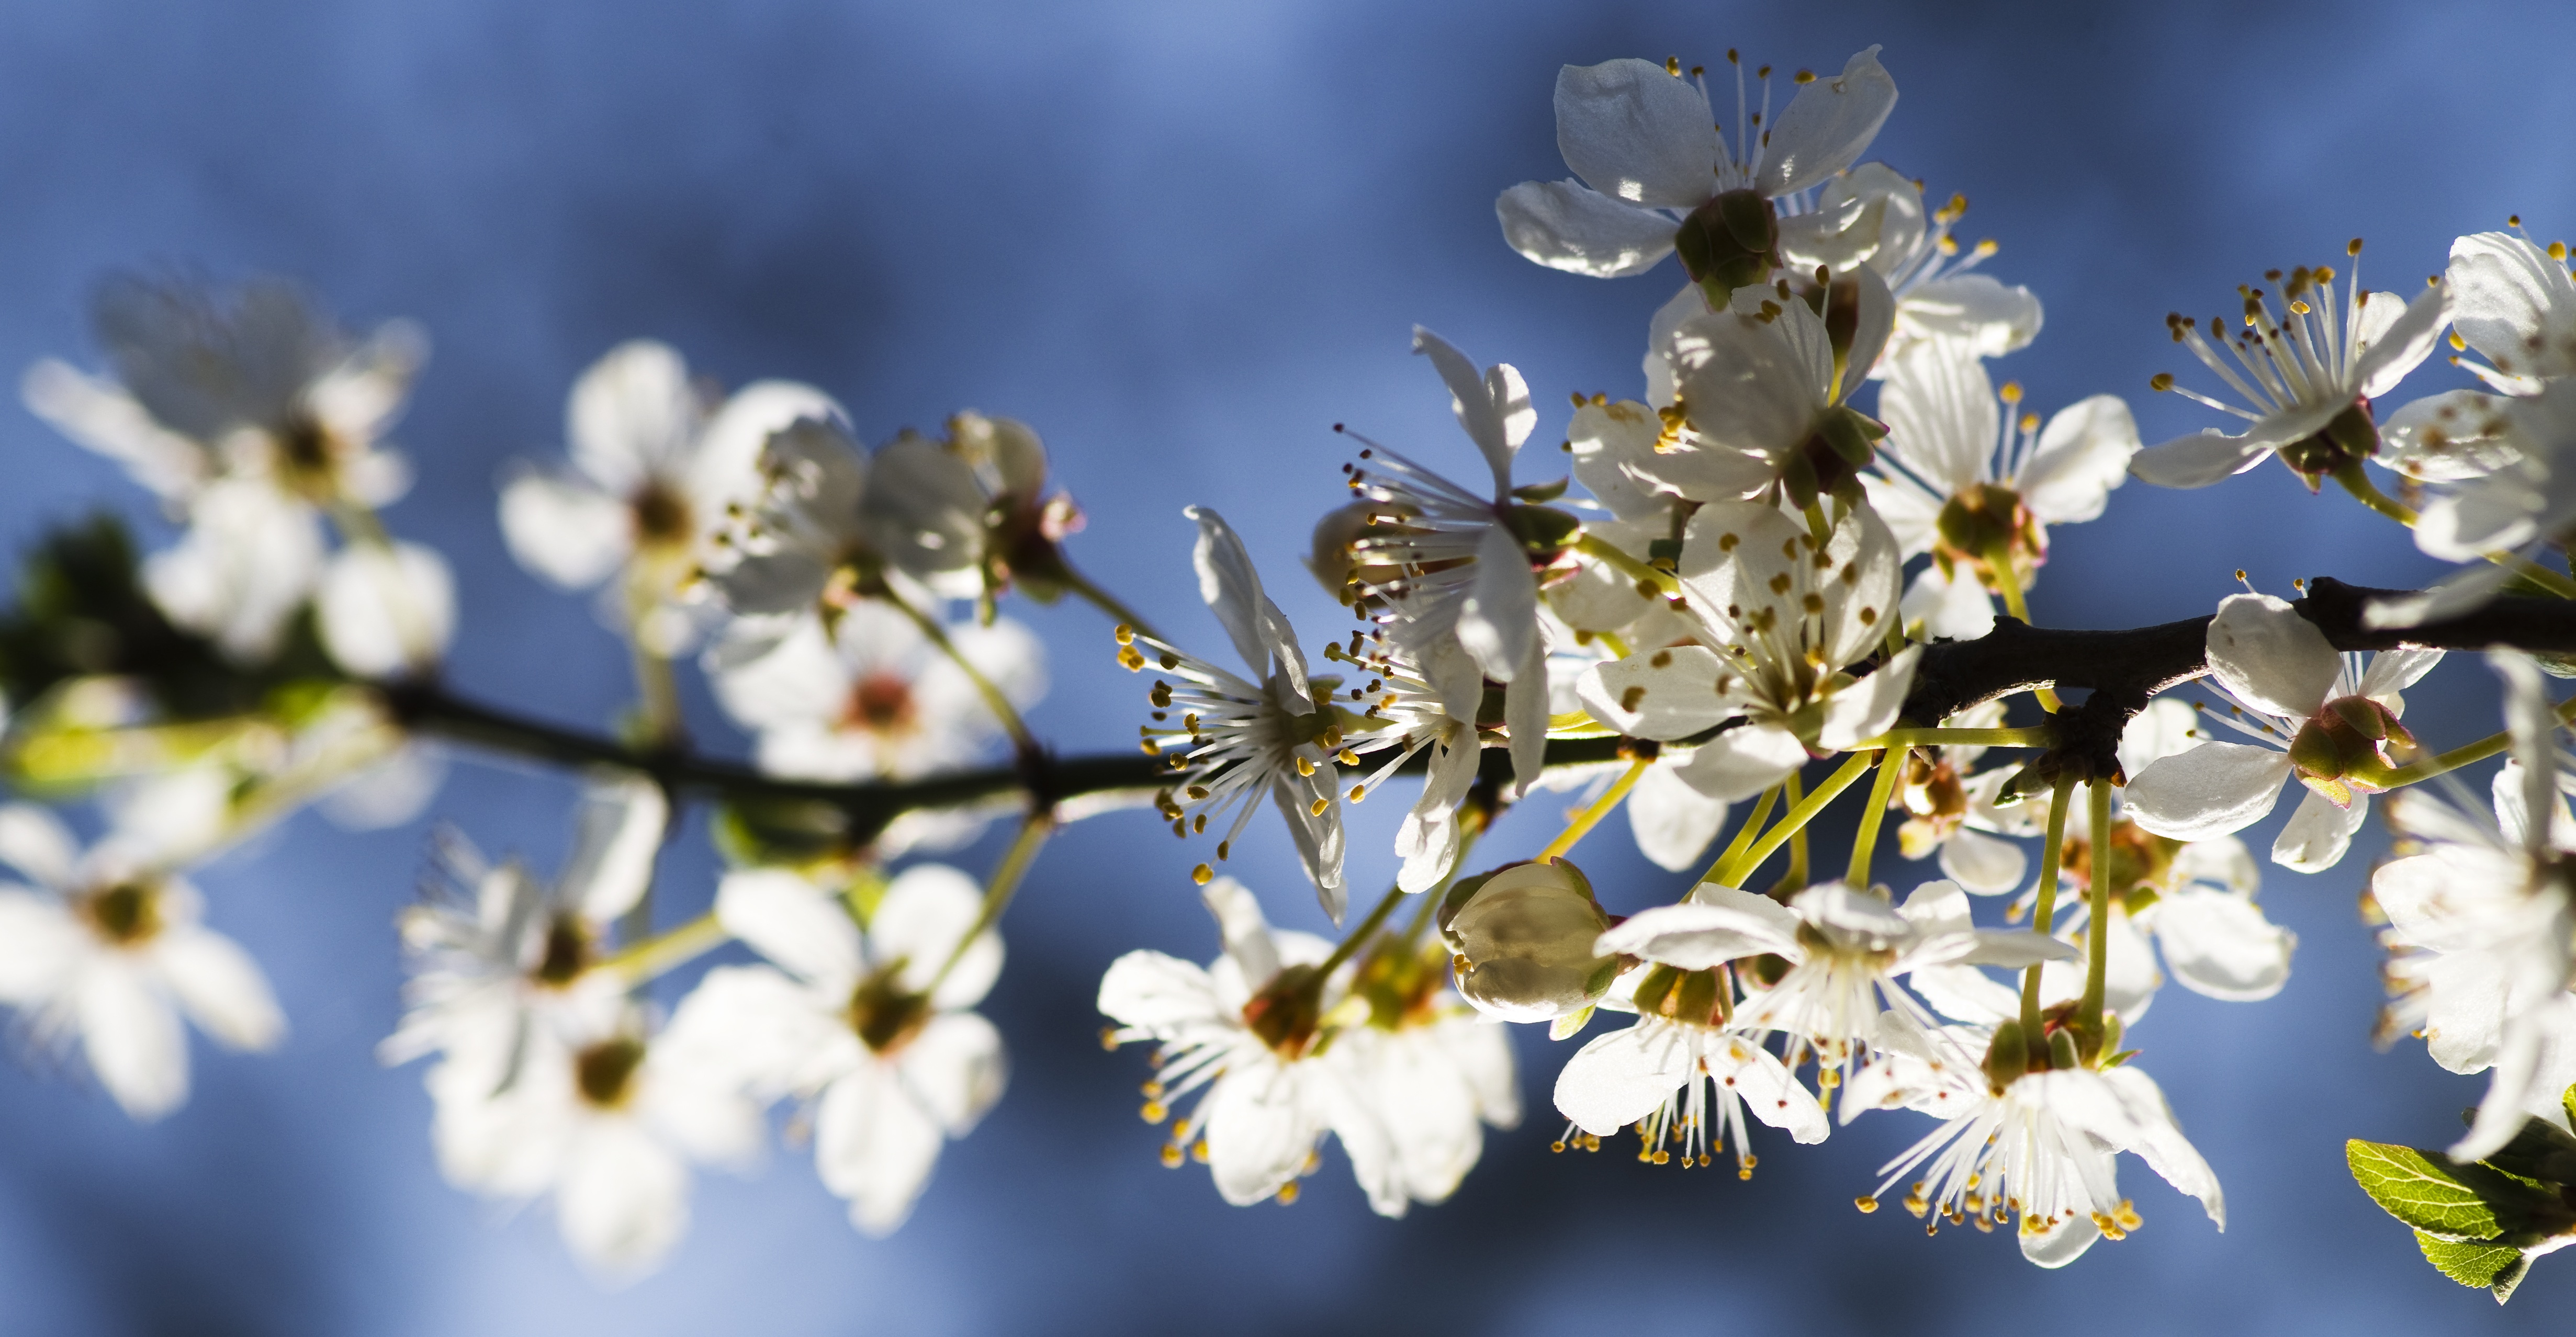
tree, nature, branch, blossom, plant, sky, white, sunlight, leaf, flower, petal, bloom, spring, produce, botany, blue, flora, season, cherry blossom, twig, wildflower, macro photography, flowering plant, mirabelle, land plant